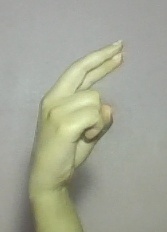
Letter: zay